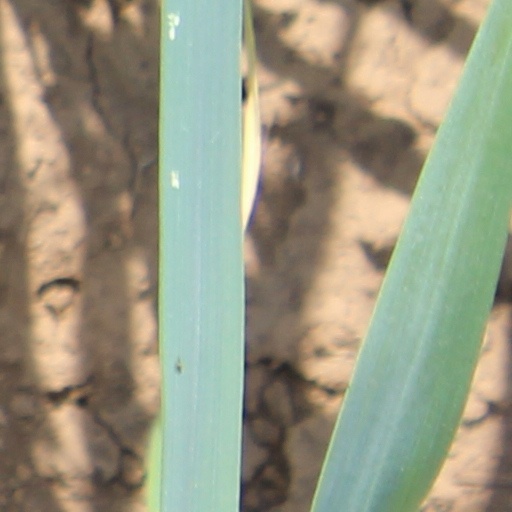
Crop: wheat